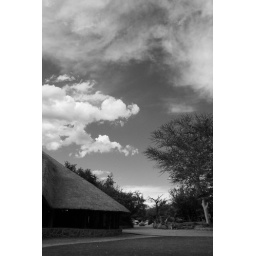
Taken in black and white with a red filter applied.